Naval Service Act

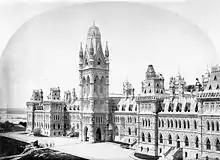
Image of the old Centre Block of the Canadian Parliament (neo-Gothic architecture, with tower)

After the Canadian Confederation, naval army was a priority to the Dominion of Canada. Many naval battles happened in the Canadian waters such as between the British and French ships. Also, during the war between the British and Americans ships, Canadian waters were distributed. This indicates that The Dominion of Canada must be able to defend itself if a sea battle occur near its shores, which made it a priority in that time. The navy force began to be needed in the 1880s with fisheries disputes with the Americans. Britain had its own political concerns and did not want to be involved with protecting Canadian shores after the Canadian Confederation. Also, Britain did not want to anger the U.S. and break the relationship with them. As a result, Britain withdrew their military troops and left some ships to protect their interest in Halifax. Canada was left to no other choice but to create their own navy for protection against the U.S.